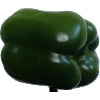
Label: Pepper Green 1